Bryant Building (Cleveland)

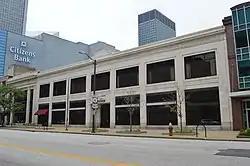

The Bryant Building is a historic retail building located in Cleveland, Ohio, in the United States. The building, designed by the prominent local architectural firm of Christian, Schwarzenburg and Gaede, was constructed by Mall Motor Co. as their new salesroom and service center, and was completed in 1921. The structure was purchased by Bryant Motor Co. in 1922.